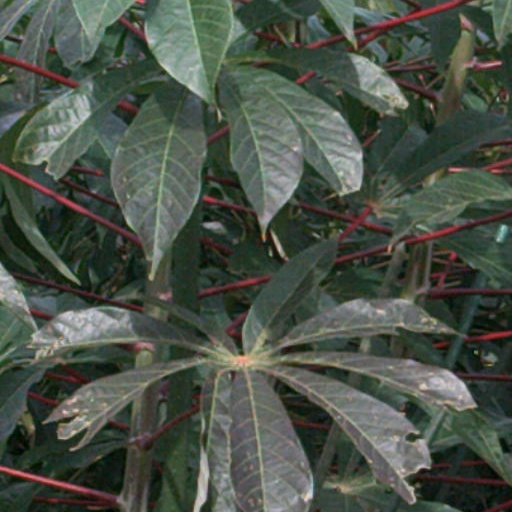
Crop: cassava